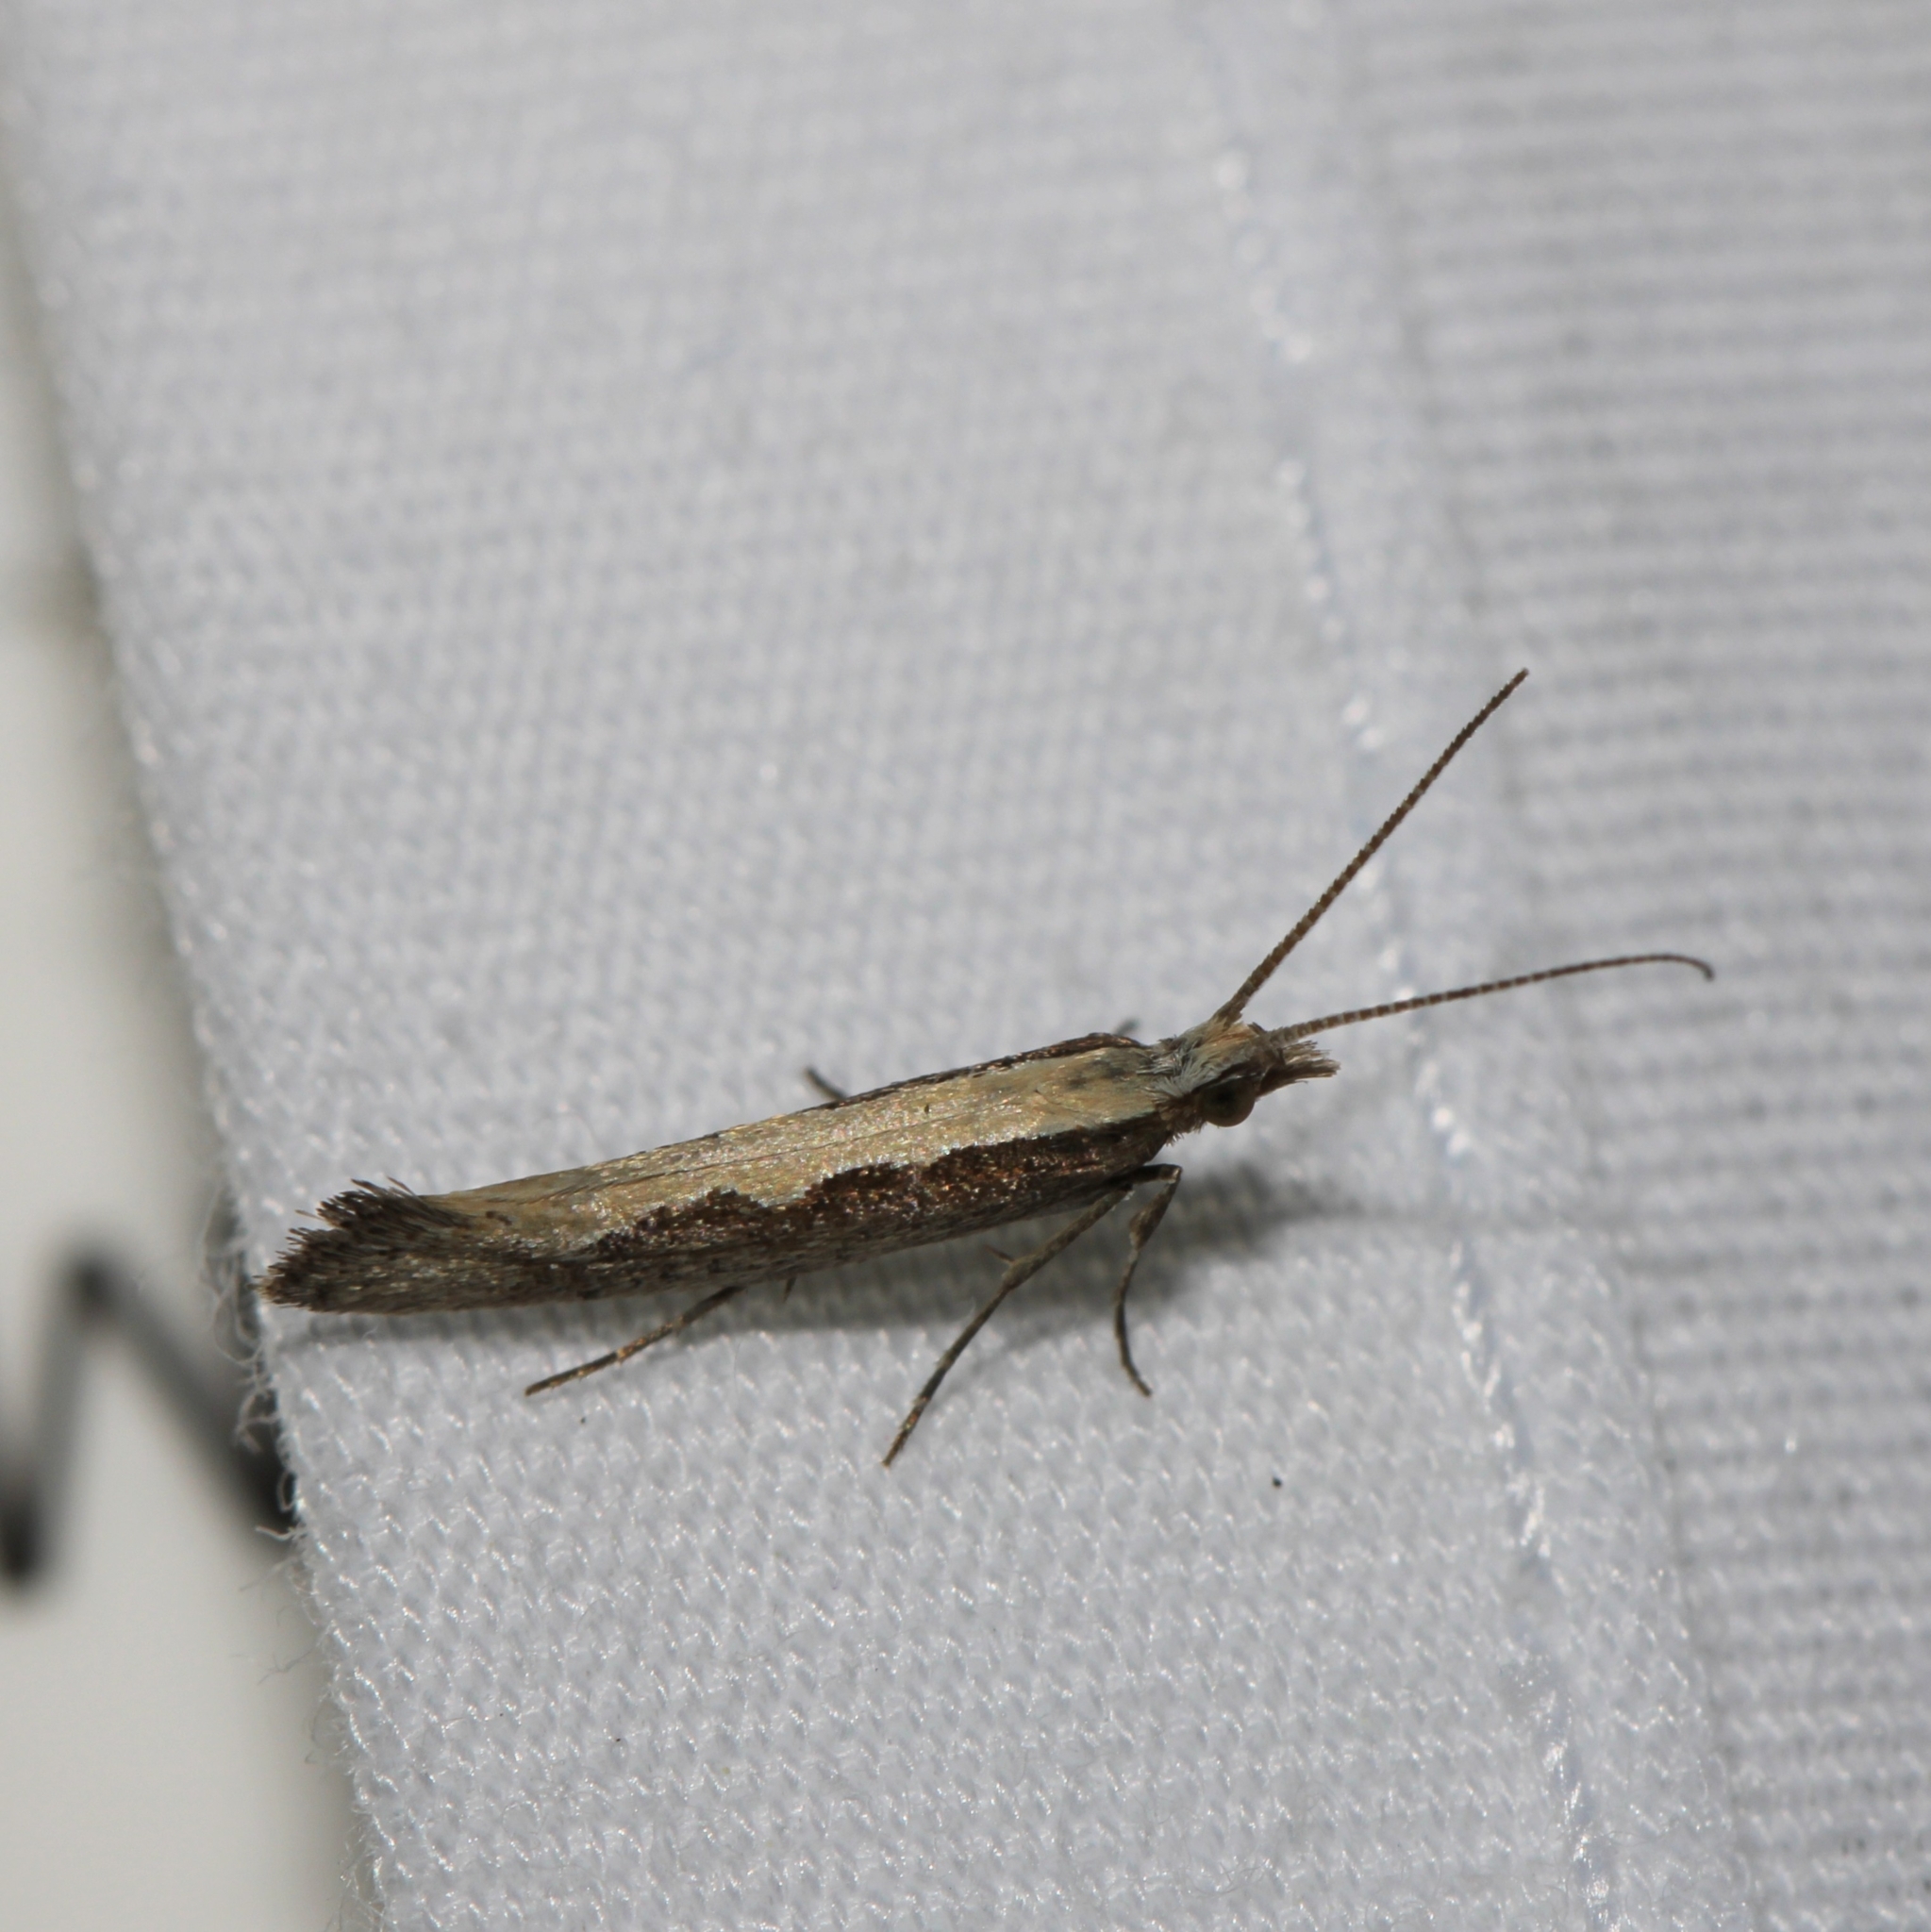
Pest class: diamondback_moth